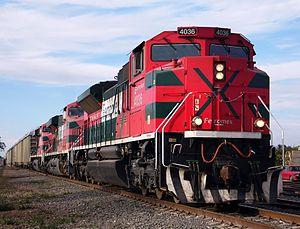
Grupo México est une entreprise mexicaine fondée en 1978, et faisant partie de l'Índice de Precios y Cotizaciones, le principal indice boursier de la bourse de Mexico. Elle est la principale entreprise du secteur minier du pays, et le troisième producteur de cuivre au monde. Elle possède 74 % de Ferromex et à 75 % Southern Copper, après son acquistion en 2005.